Ajay Binay Institute of Technology

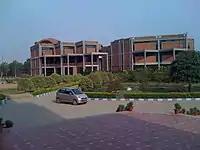
ABIT Main Academic Building

The school is situated in Cuttack, the cultural and literary capital of Odisha. The campus is at a distance of 25 km from the state capital of Bhubaneswar. There are 5 buildings on two campuses. The college also provides hostel facilities to boys and girls and are located nearby, served by a regular bus service operated by the college.